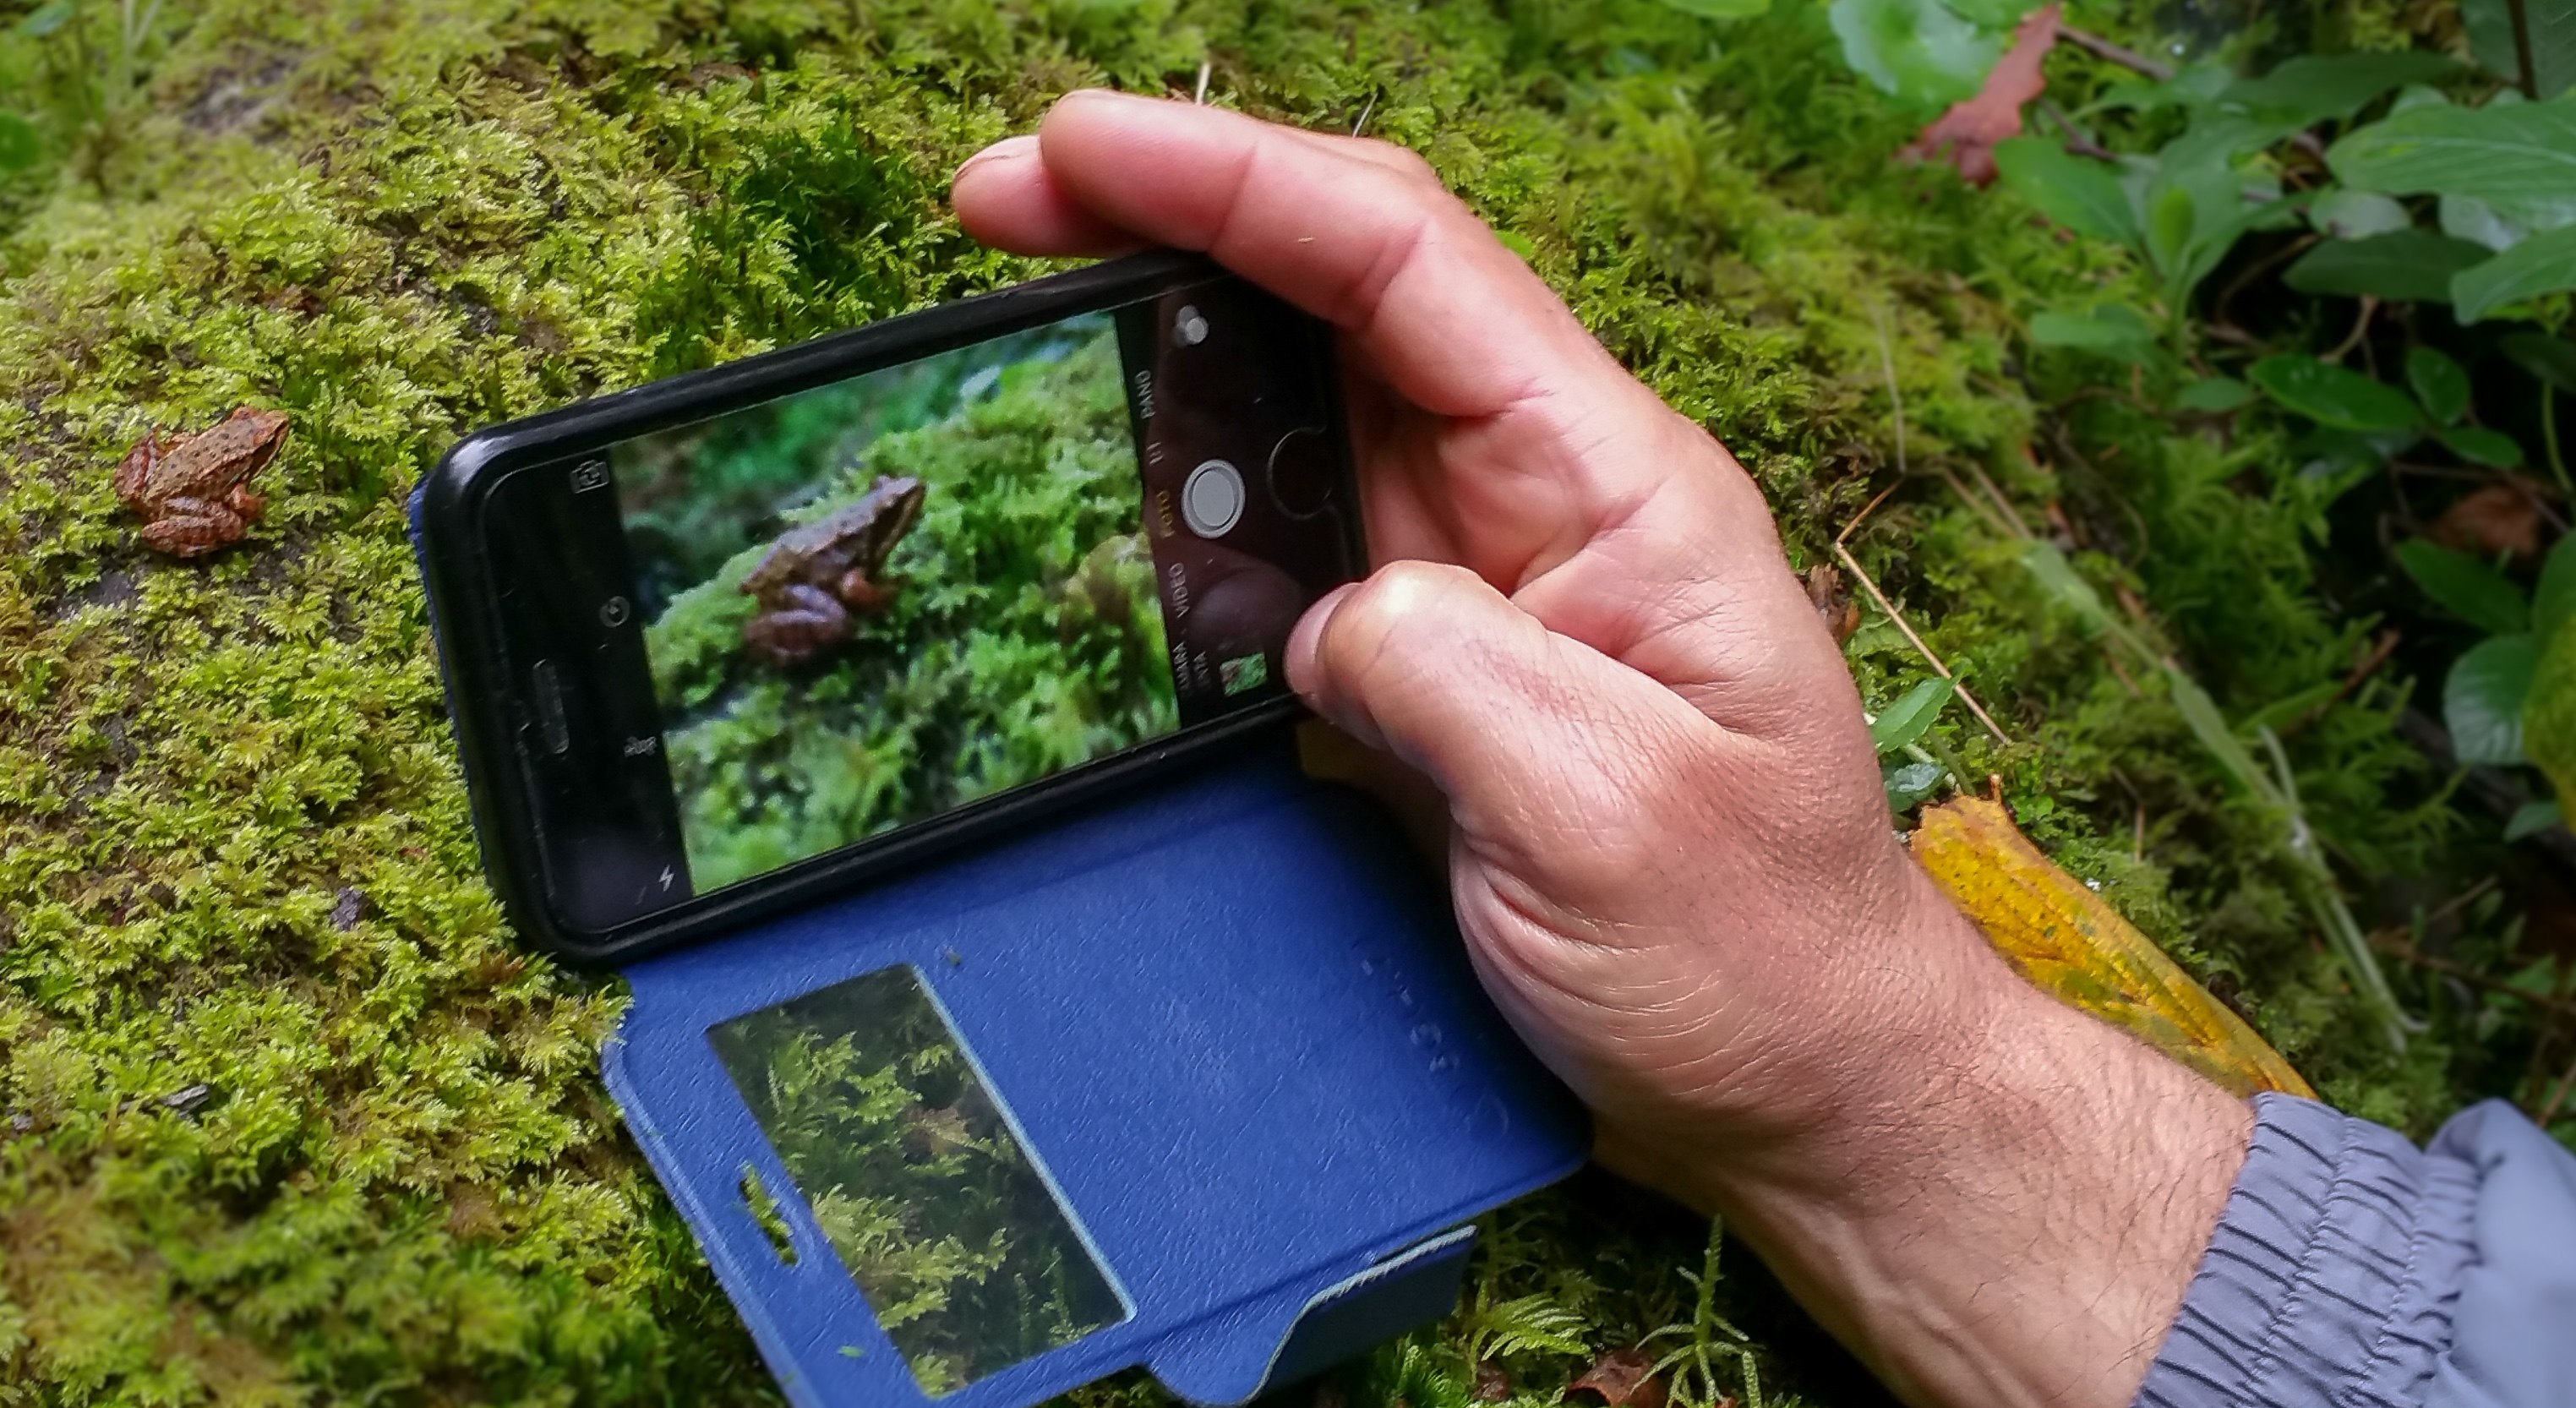
hand, grass, leaf, flower, green, soil, ggl1, gaby1, xovesphoto, varios, some, samsungnote4, orienteering